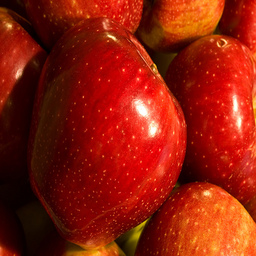
Label: Apple